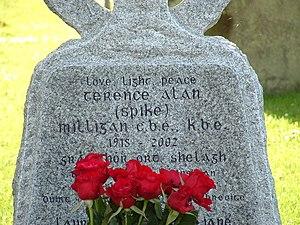
Terence Alan Milligan, connu sous le nom de Spike Milligan, est un homme de spectacle irlandais, né le 16 avril 1918 à Ahmadnâgar et mort le 27 février 2002 à Rye, Sussex de l'Est.